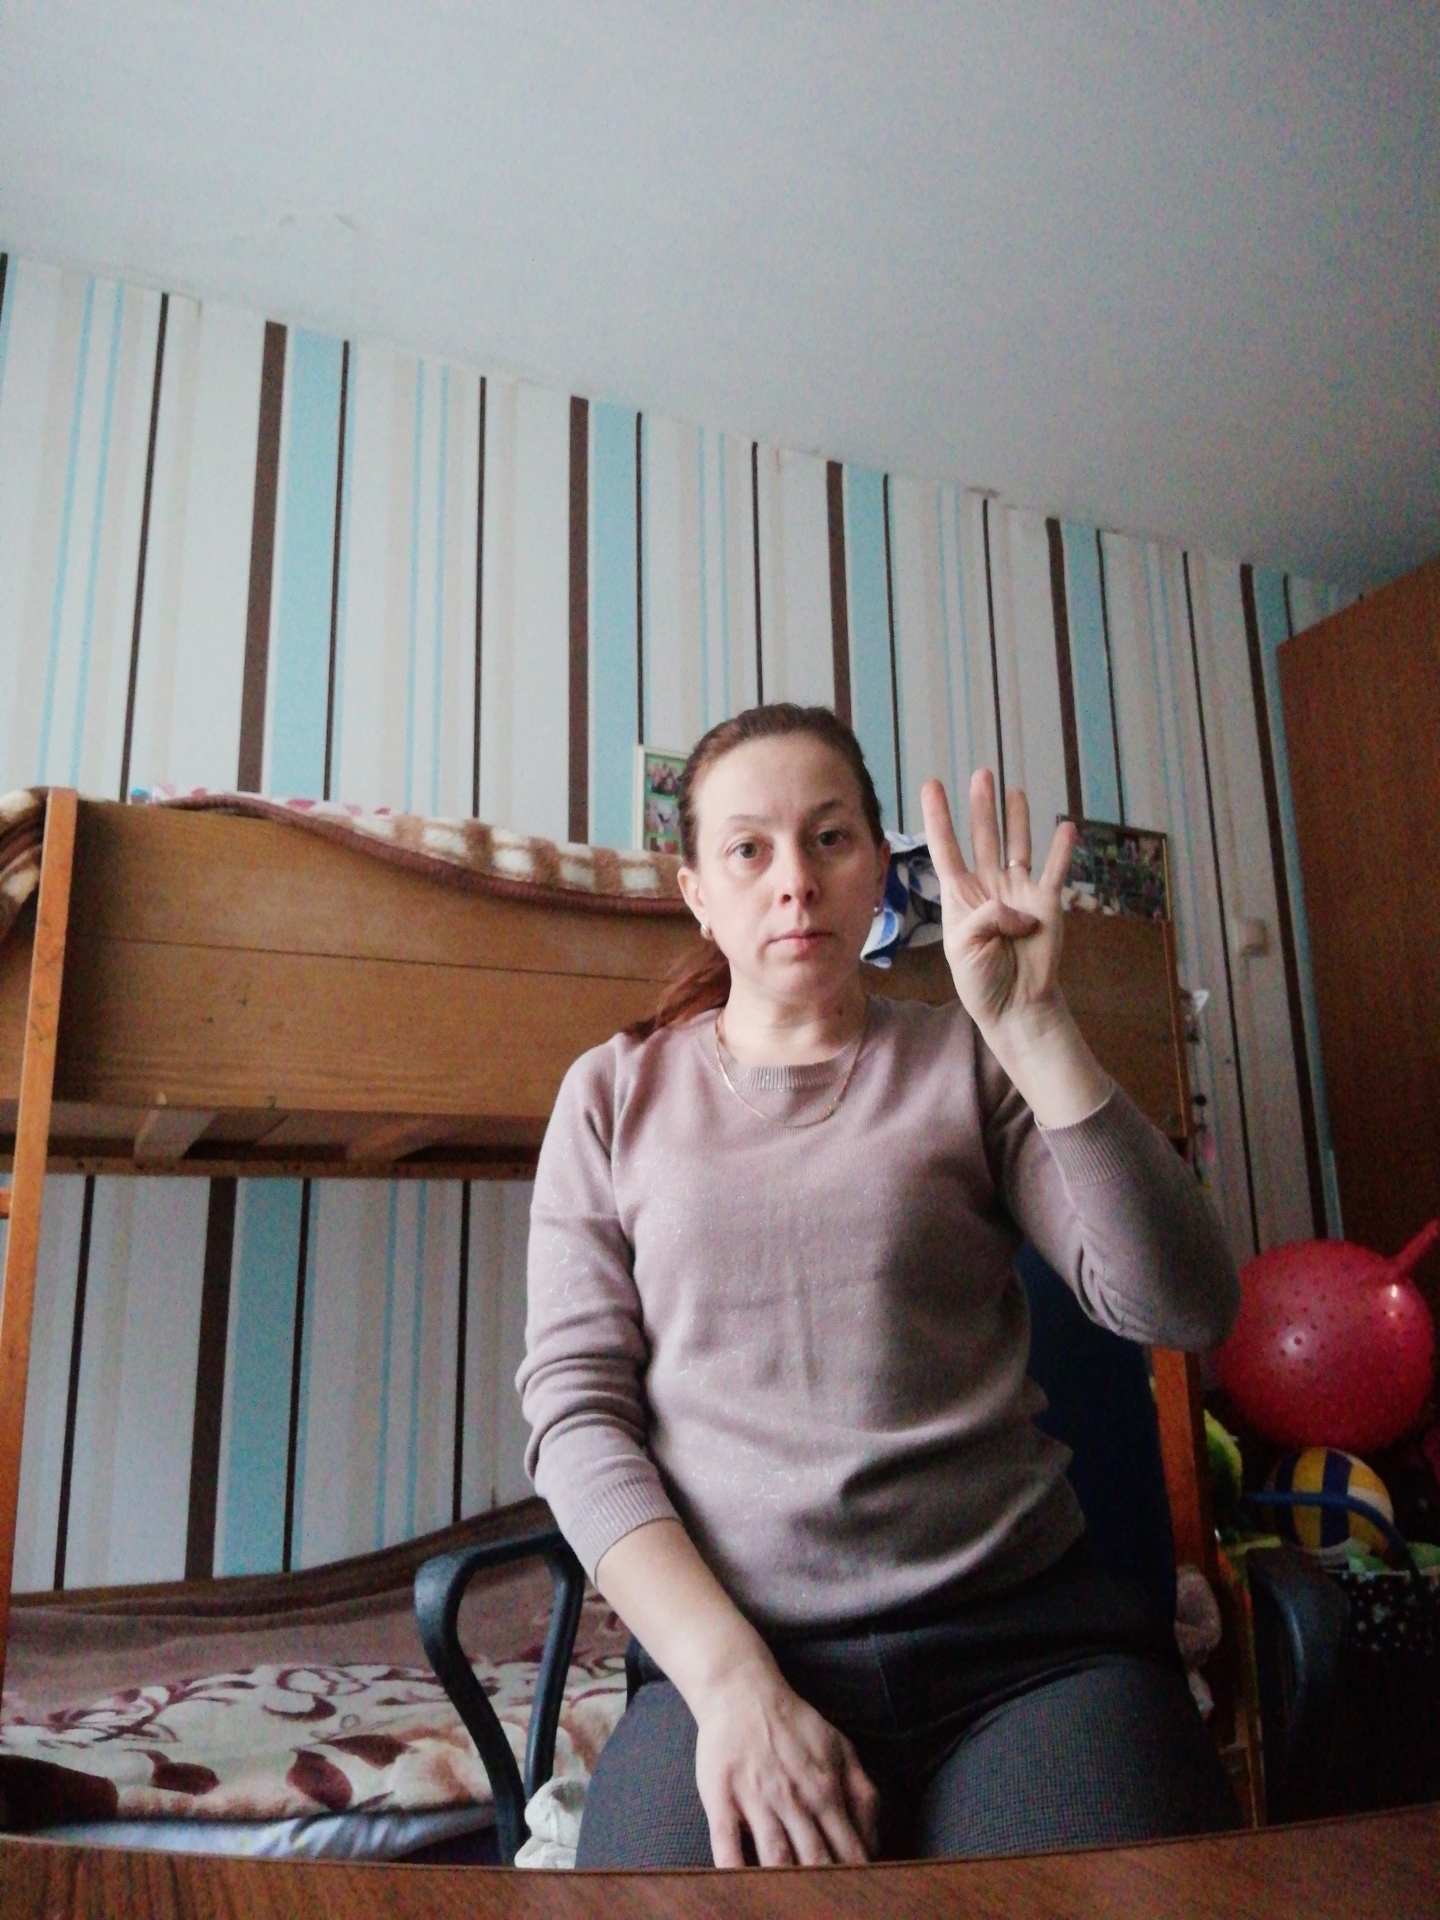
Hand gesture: four